Albert R. Broccoli

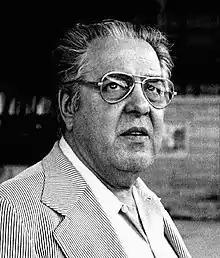
Broccoli in 1976

Albert Romolo Broccoli (April 5, 1909 – June 27, 1996), nicknamed "Cubby", was an American film producer who made more than 40 motion pictures throughout his career. Most of the films were made in the United Kingdom and often filmed at Pinewood Studios. Co-founder of Danjaq, LLC and Eon Productions, Broccoli is most notable as the producer of many of the "James Bond" films. He and Harry Saltzman saw the films develop from relatively low-budget origins to large-budget, high-grossing extravaganzas. Broccoli's heirs Barbara Broccoli and Michael G. Wilson continued to produce new Bond films until 2021.